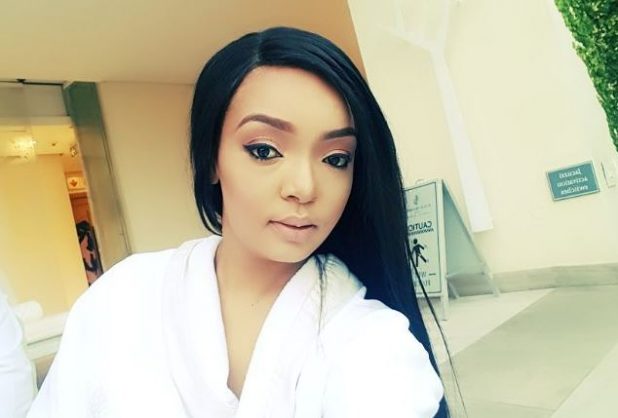
Gender: women